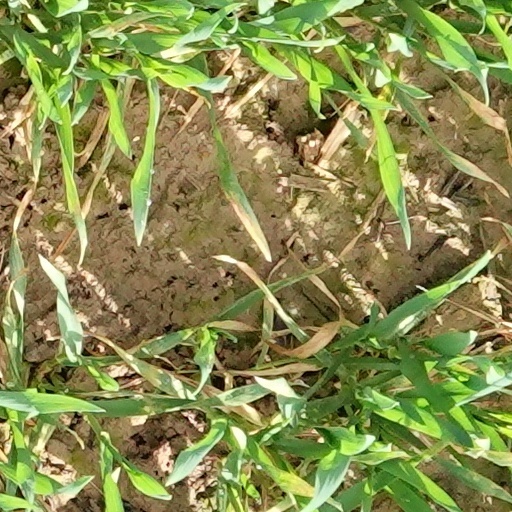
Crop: wheat